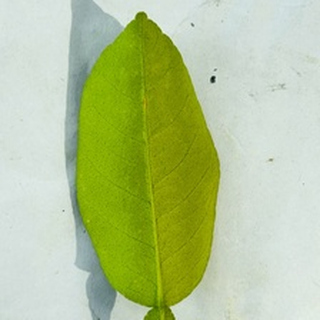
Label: healthy_lemon